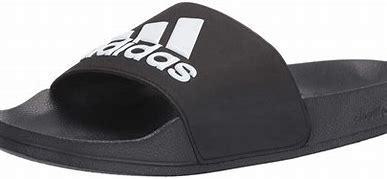
Brand: Adidas
Model: Adilette Shower